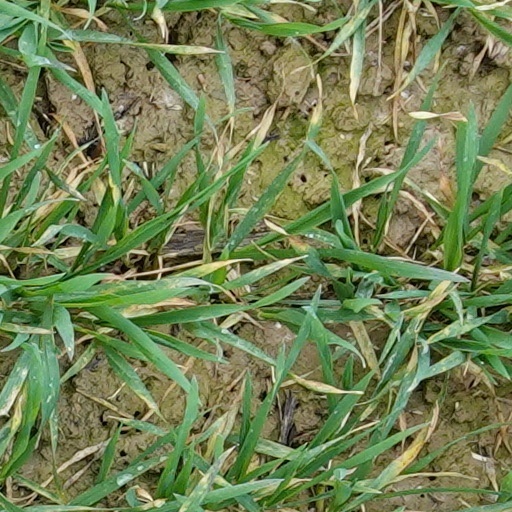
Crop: wheat